Lottie Pearl Mitchell

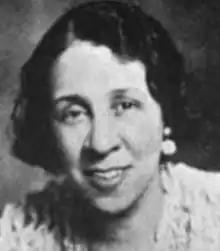
Lottie Pearl Mitchell, from a 1936 magazine

Lottie Pearl Mitchell (June 1883 – September 6, 1974) was an American probation officer, civil rights activist, and clubwoman. She was a national vice-president of the NAACP, and the third national president of Alpha Kappa Alpha.